Altunizade

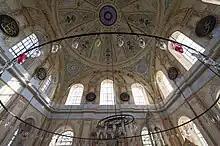
Altunizade Mosque, built in 1865.

Places of interest in the neighborhood are Altunizade Mosque, Capitol Shopping Center and Altunizade Acıbadem hastanesi